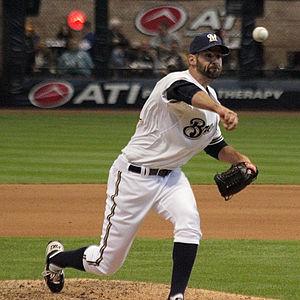
Burke Heinrich Badenhop est un lanceur de relève droitier des Nationals de Washington de la Ligue majeure de baseball.